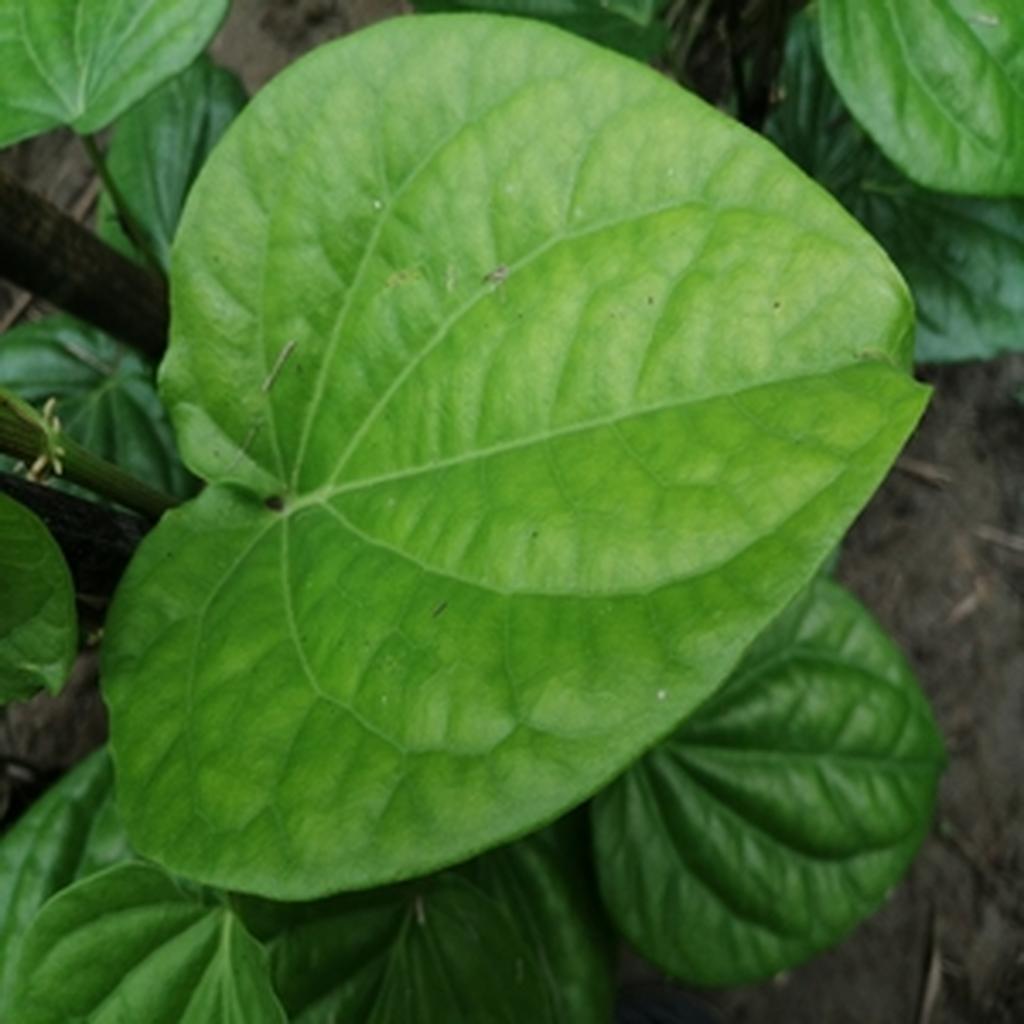
Label: Healthy_Leaf